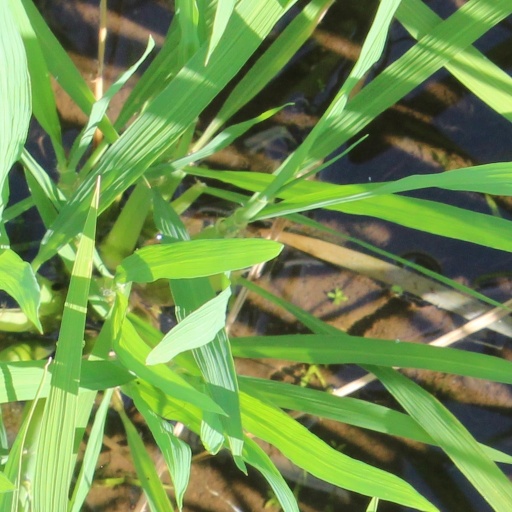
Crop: rice